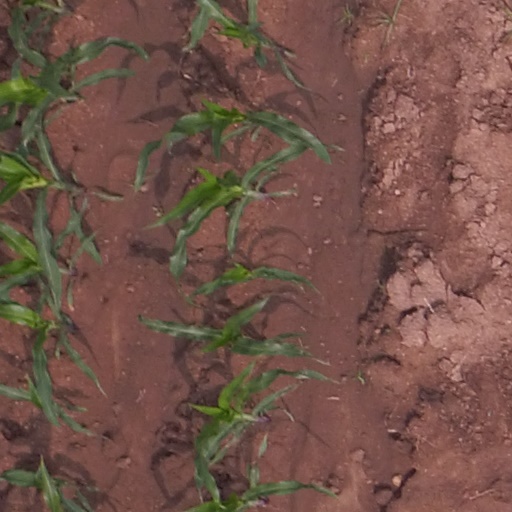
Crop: maize; corn